Abolition of slavery in Spain

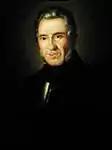
Portrait of Agustín Argüelles, a deputy of the Cortes of Cádiz who proposed the abolition of the "infamous" slave trade.

However, unlike his denunciation of indigenous slavery, Las Casas’ defense of Black slaves "did not gain much traction," as Magdalena Díaz Hernández noted, primarily because his "History of the Indies" (completed between 1555 and 1561), which dedicated six chapters to the issue, was not published until 1875 due to an explicit ban by King Philip II, Charles’ son and successor, on printing any book related to the Indies under severe penalties, including death. In those six chapters, Las Casas refutes the idea that Black people captured in Africa were enslaved as a result of a "just war," arguing instead that what occurred were "cruel wars, massacres, captivities, total destruction, and annihilation of many peaceful and secure peoples… who never opposed, harmed, waged war, or obstructed the faith, nor ever thought to impede it."